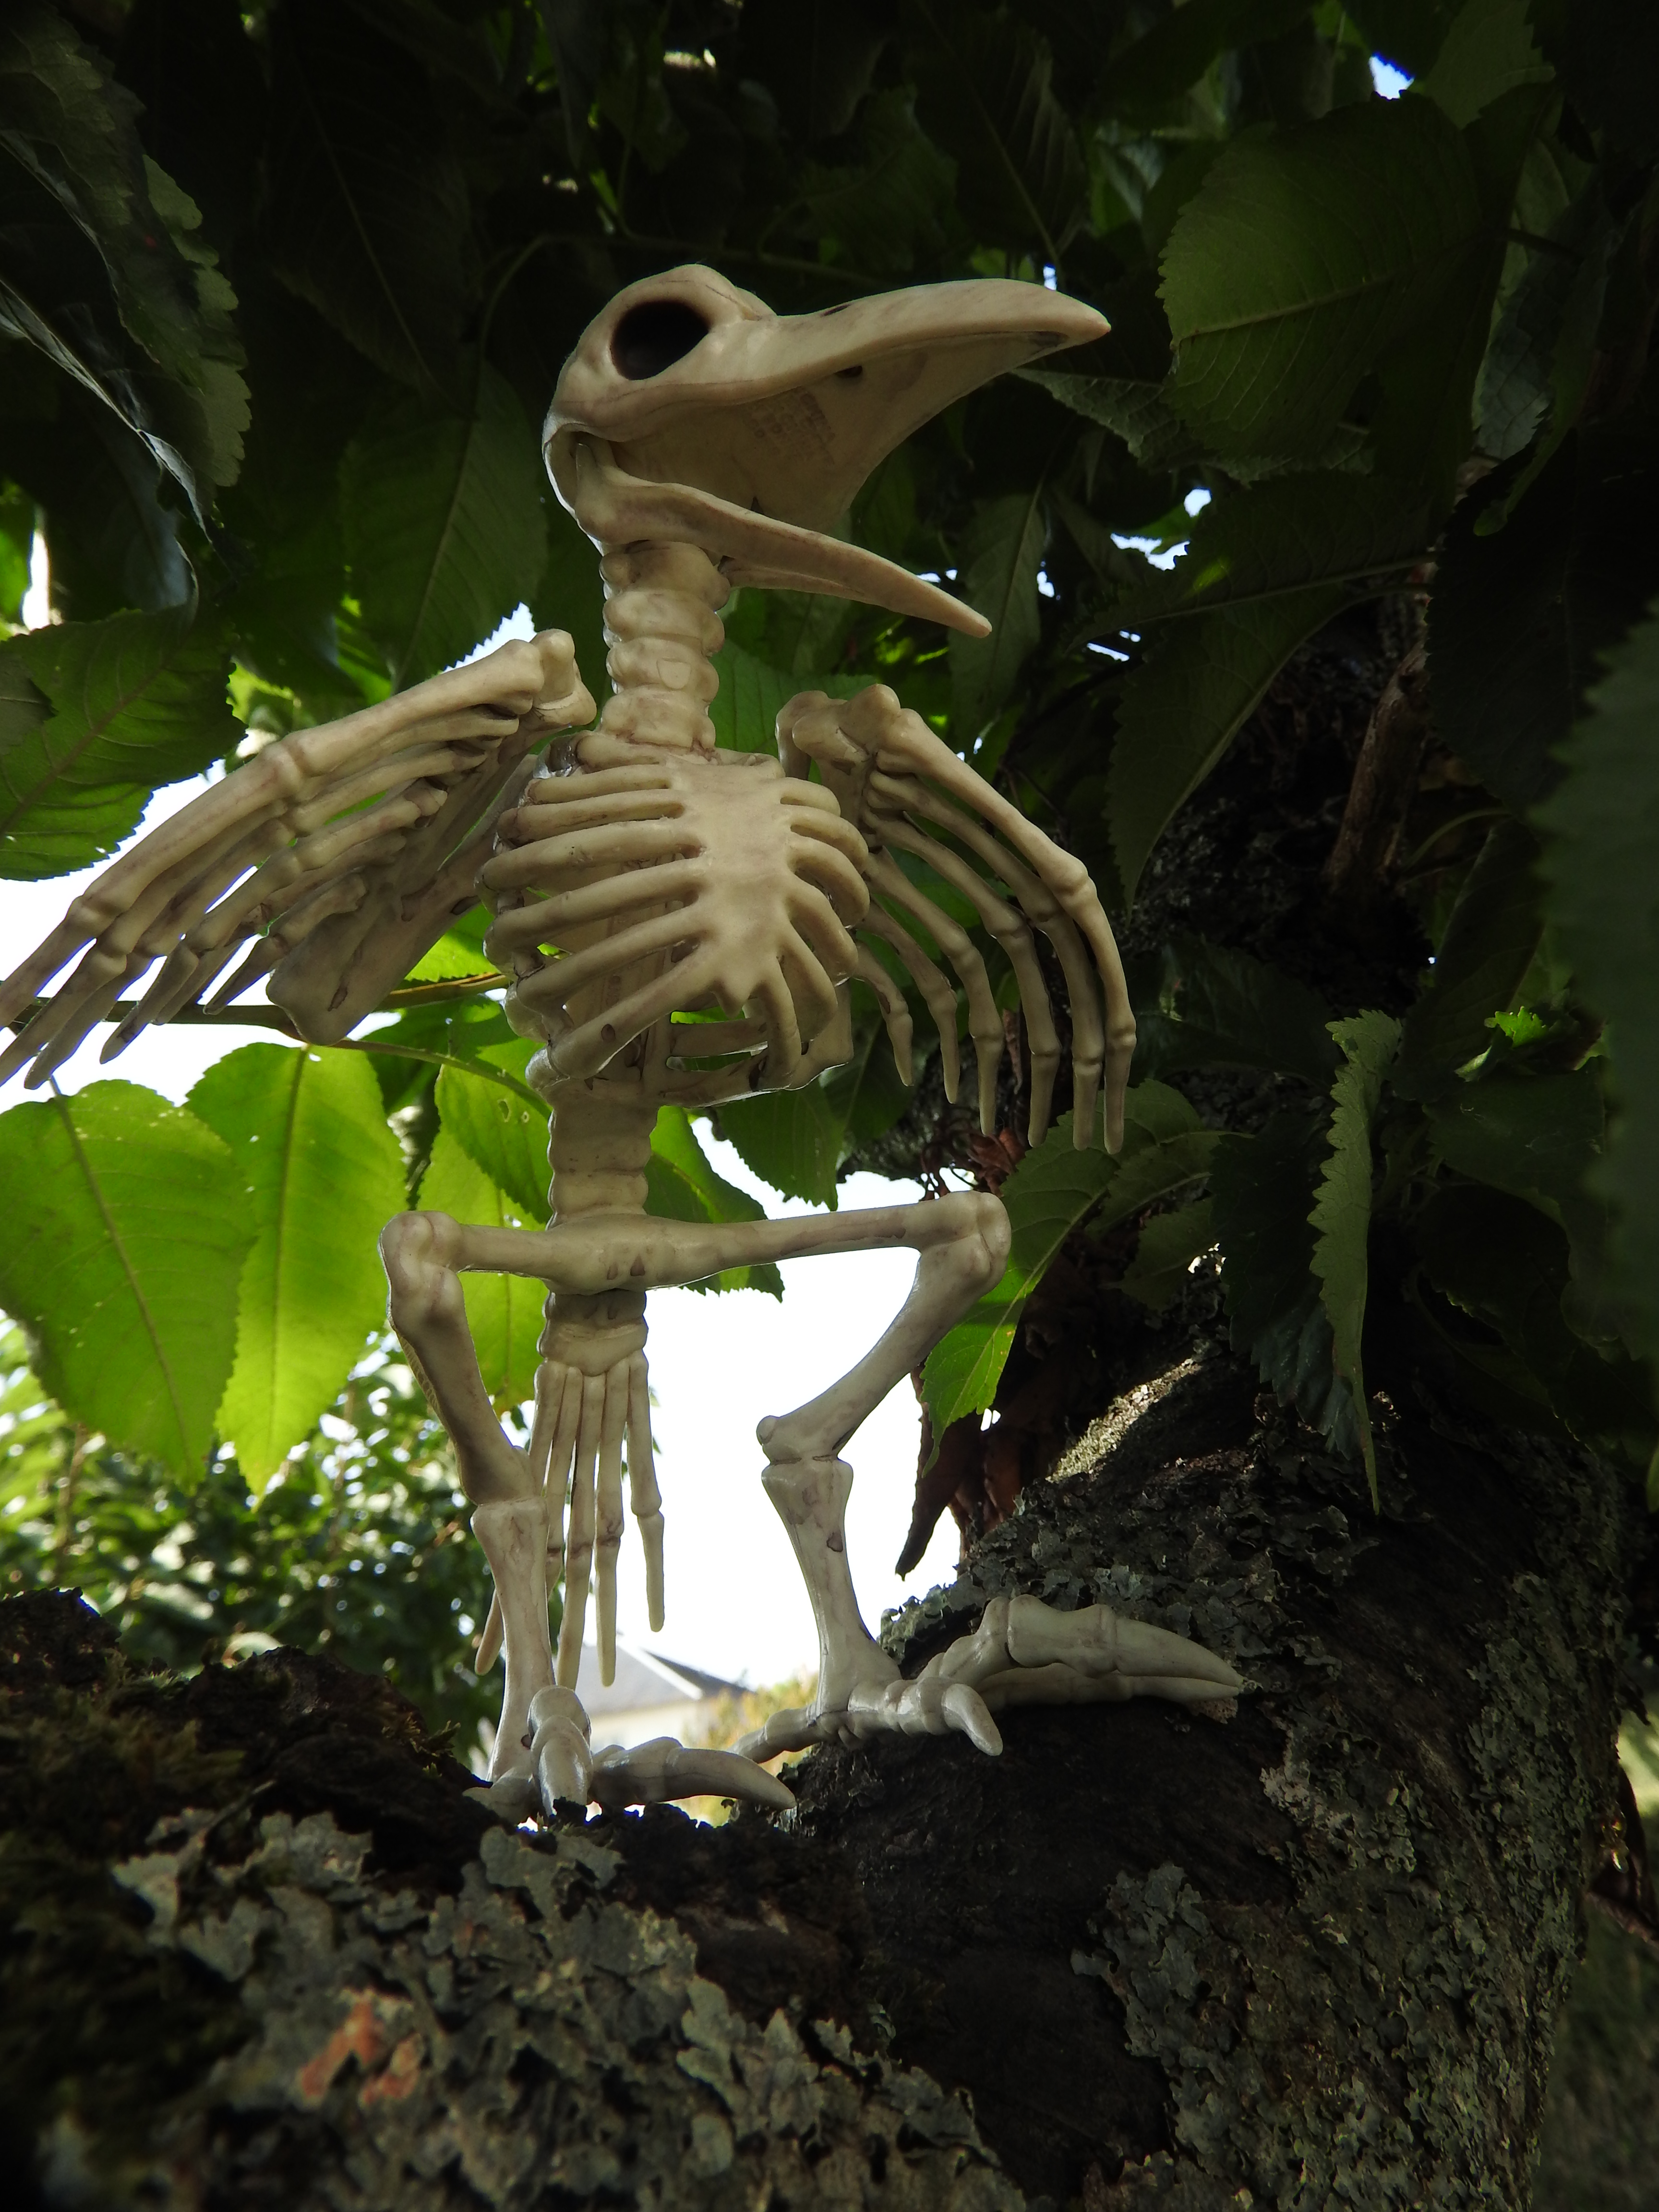
crow, skeleton, bird, tree, toy, beak, wing